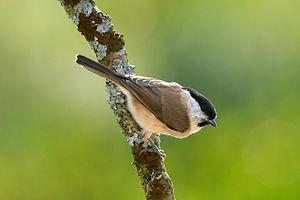
Mésange nonnette (Poecile palustris, anciennement Parus palustris)